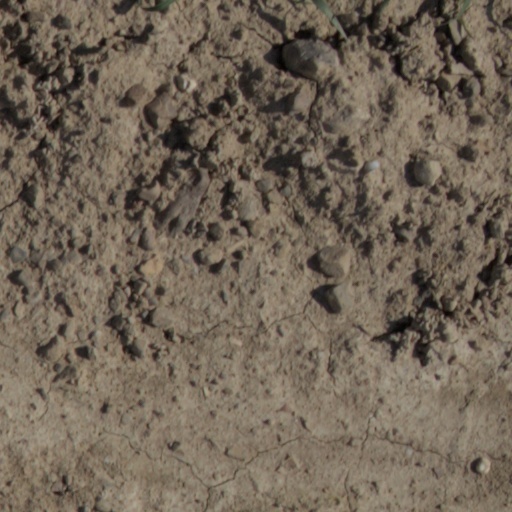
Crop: wheat